Hark Lay Wales

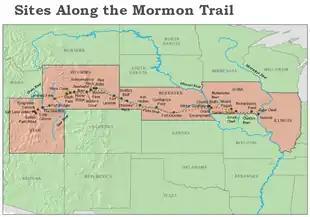
The Mormon Trail travelled by the pioneers of the Church of Jesus Christ of Latter day Saints

In 1846, John Brown received orders from Brigham Young to take the Mississippi Saints to the Platte River trail. Brown managed to persuade a few of the Saints to make the long journey to Independence, Missouri. The company left Monroe County, Mississippi on April 8, 1846. Approximately seven weeks later, the party arrived in Independence, Missouri. When they arrived, they joined another group of migrants, and together they travelled along the Oregon Trail. Yet, the Saints had to hide their identity as "Mormons" due to the severe persecution of their faith at the time. Hark Lay Wales played a vital part in helping the Mississippi Saints on their journey along the treacherous Mormon Trail. The company faced many hardships during their travels to the West. Fortunately, Hark Lay Wales was able to help take care of many livestock, erect buildings, repair wagons, etc. While the company travelled, company leader John Brown had received instructions to go back to Mississippi to gather the rest of the Mississippi Saints, and from there to Winter Quarters, Nebraska. On their journey back to Mississippi, they encountered a group from the Mormon Battalion who had been stricken with an illness. John Brown's group guided the battalion members to where Fort Pueblo was. While the group was preparing to travel back to Winter Quarters, John Brown received instruction from Brigham Young to stay where they were for about a year. Not long after the delay in their travels, Hark Lay Wales and the company finally arrived in Winter Quarters. Hark Lay Wales and other slaves like Oscar Crosby left Winter Quarters and were part of the first company to arrive in Utah. Hark Lay Wales arrived in Utah on July 22, 1847. This historic event marked them as the first African-Americans to arrive in Utah. Shortly after arriving Hark Lay Wales and others settled in a small African-American community near Salt Lake City called Cottonwood, which would later be named Holladay.